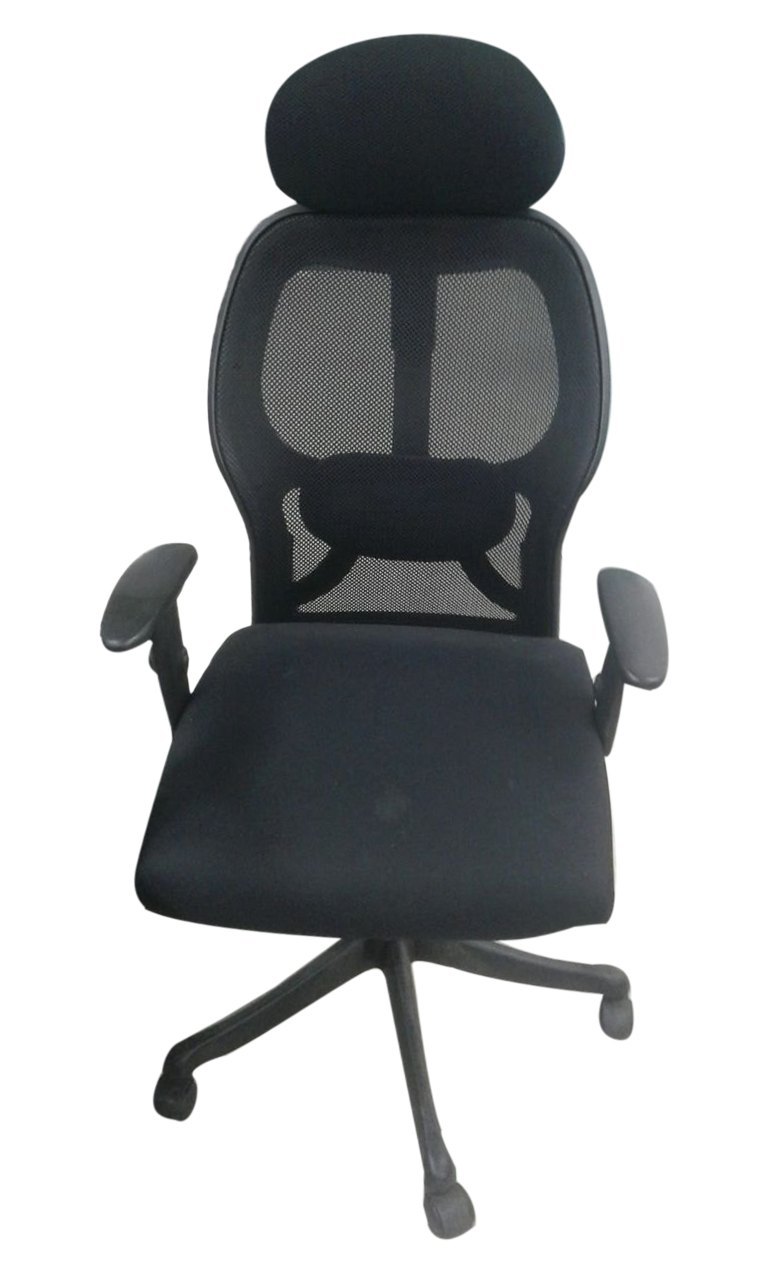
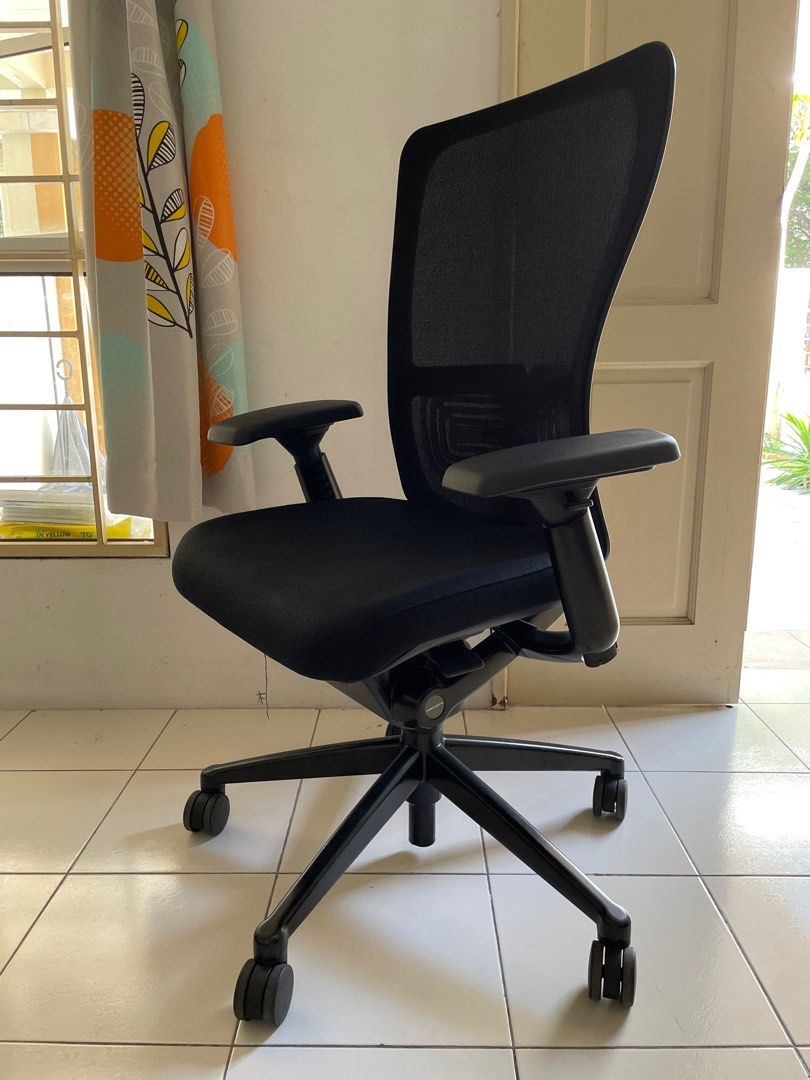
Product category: items_chair
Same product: no